Decipherment of rongorongo

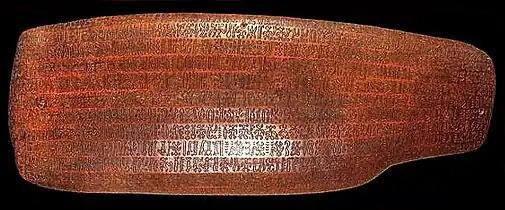
Tablet B "Aruku kurenga", verso. One of four texts which provided the Jaussen list, the first attempt at decipherment. Made of Pacific rosewood, mid-nineteenth century, Easter Island. (Collection of the SS.CC., Rome)

There have been numerous attempts to decipher the "rongorongo" script of Easter Island since its discovery in the late nineteenth century. As with most undeciphered scripts, many of the proposals have been fanciful. Apart from a portion of one tablet which has been shown to deal with a lunar calendar, none of the texts are understood, and even the calendar cannot actually be read. The evidence is weak that "rongorongo" directly represents the Rapa Nui language – that is, that it is a true writing system – and oral accounts report that experts in one category of tablet were unable to read other tablets, suggesting either that "rongorongo" is not a unified system, or that it is proto-writing that requires the reader to already know the text. Assuming that "rongorongo" is writing, there are three serious obstacles to decipherment: the small number of remaining texts, comprising only 15,000 legible glyphs; the lack of context in which to interpret the texts, such as illustrations or parallel texts which can be read; and the fact that the modern Rapa Nui language is heavily mixed with Tahitian and is unlikely to closely reflect the language of the tablets—especially if they record a specialized register such as incantations—while the few remaining examples of the old language are heavily restricted in genre and may not correspond well to the tablets either.